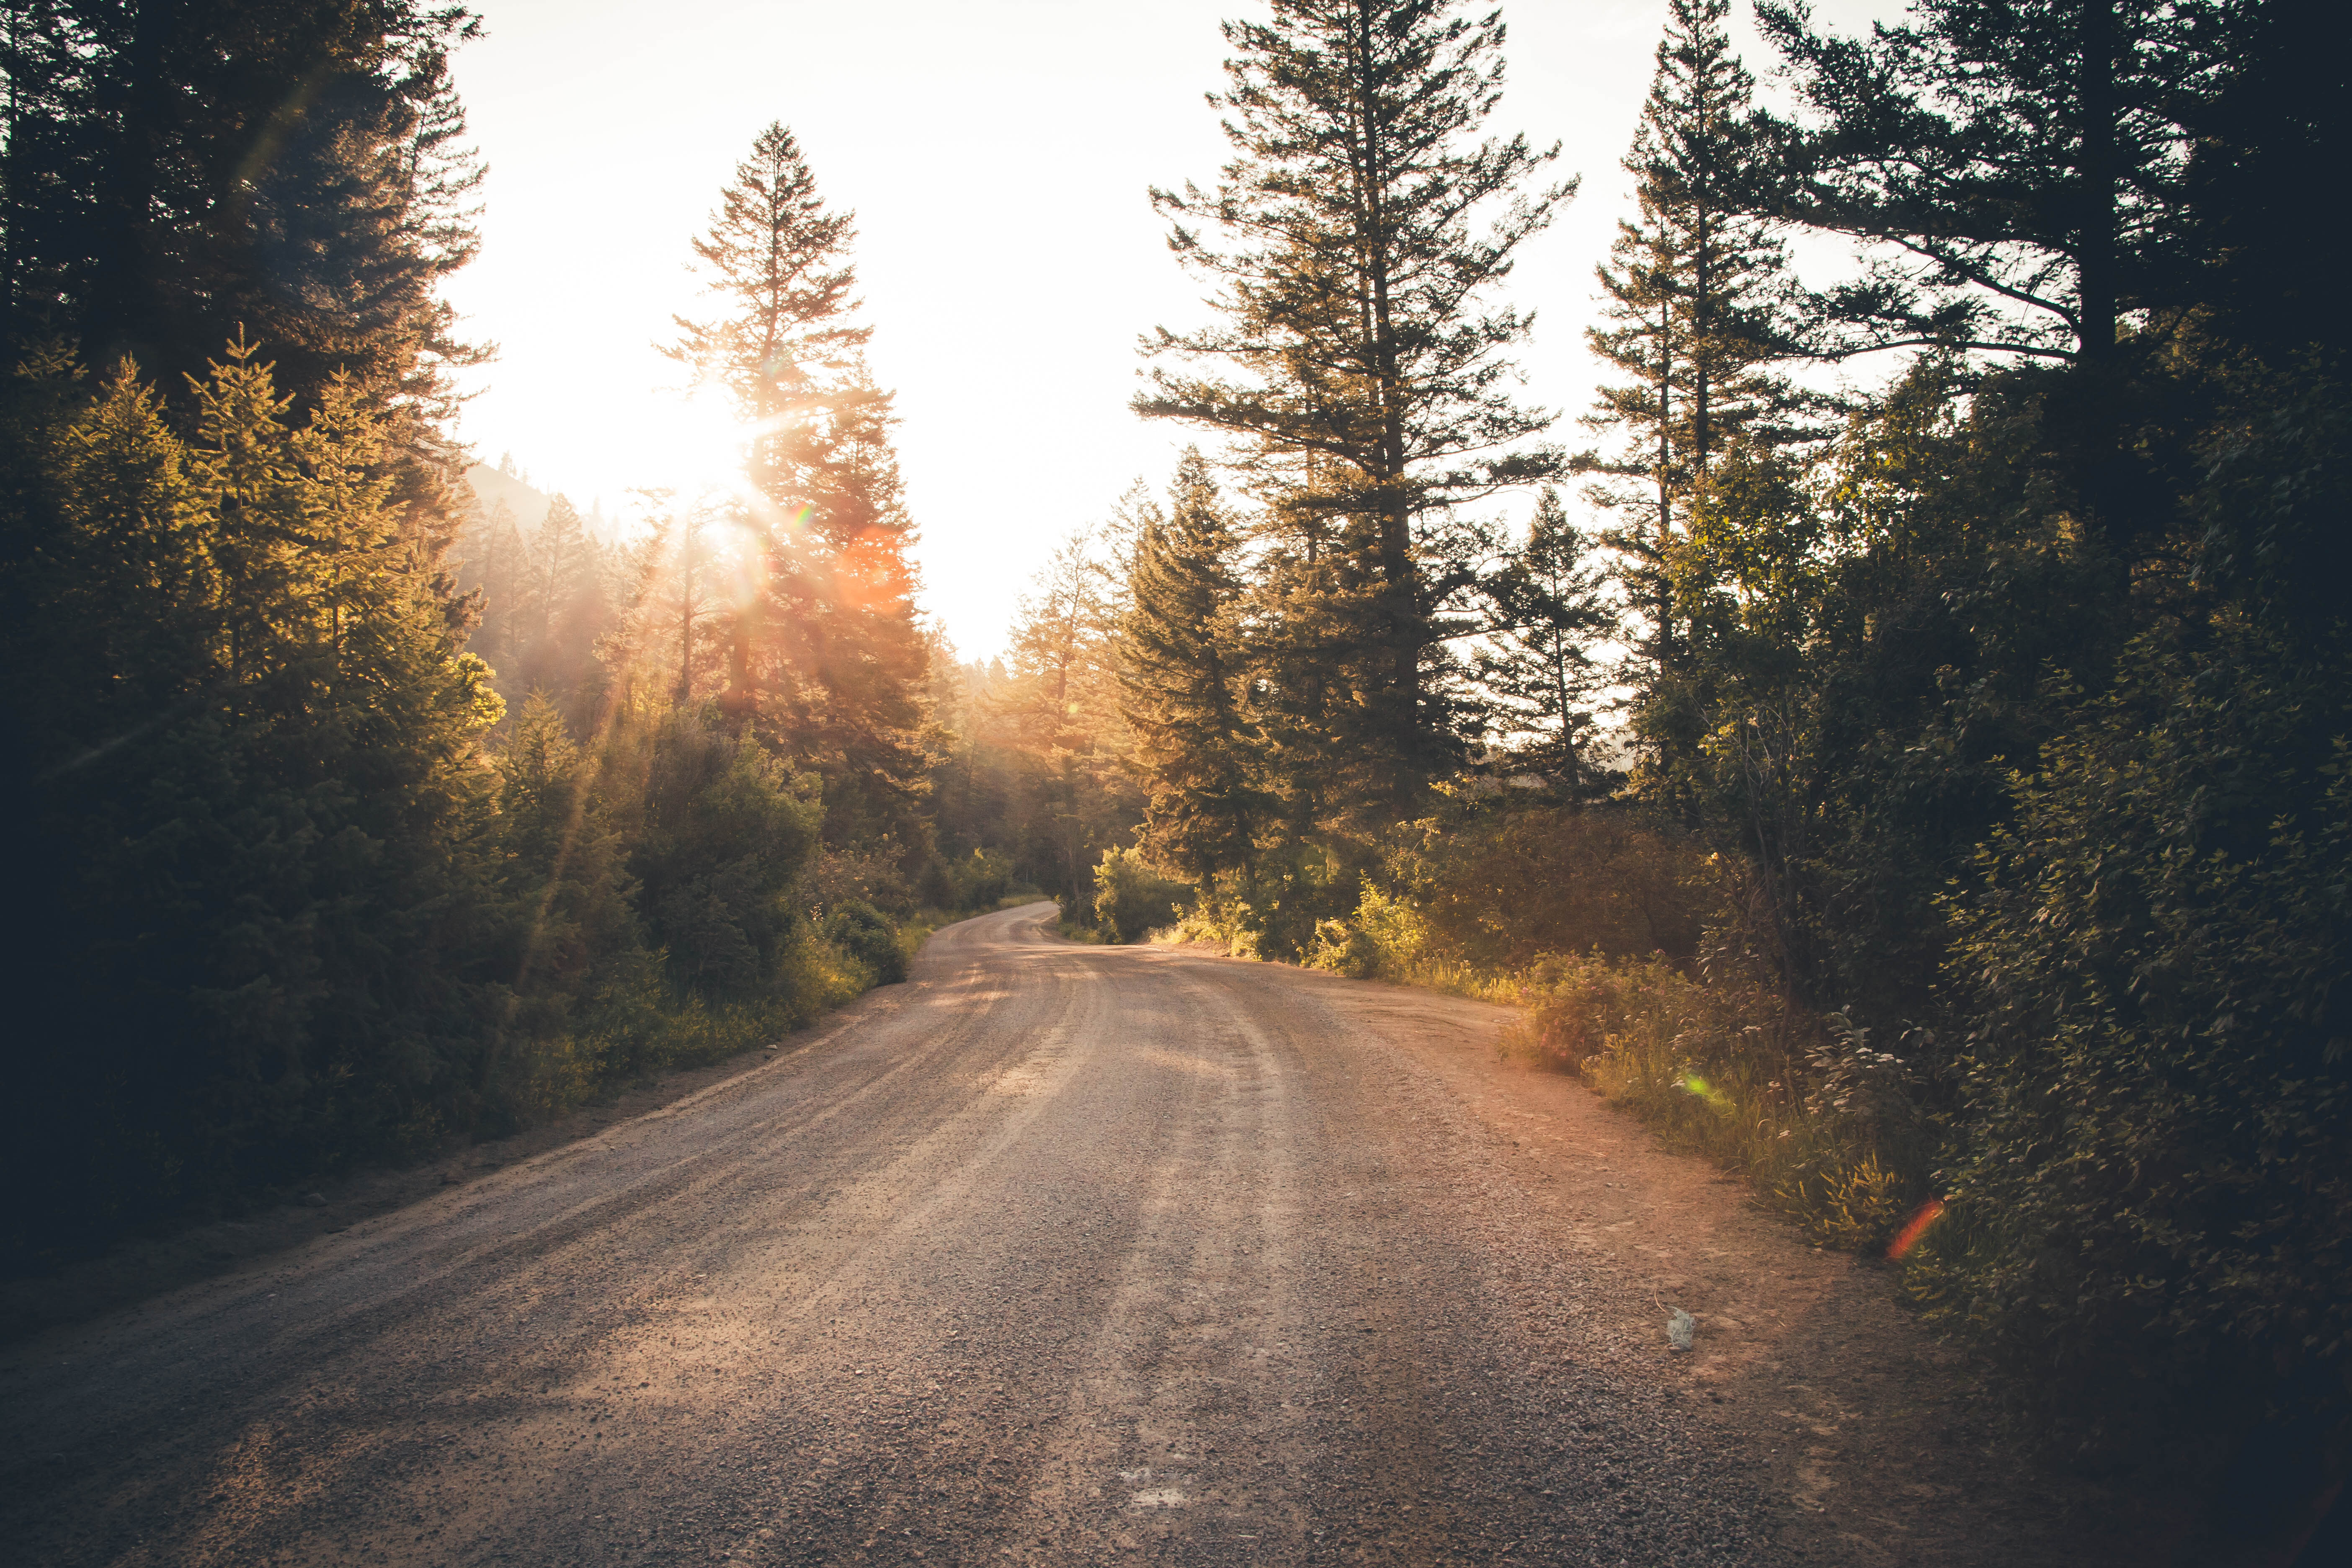
tree, nature, forest, light, plant, road, mist, sunlight, morning, leaf, dirt road, evening, autumn, weather, season, trees, woodland, habitat, natural environment, atmospheric phenomenon, woody plant